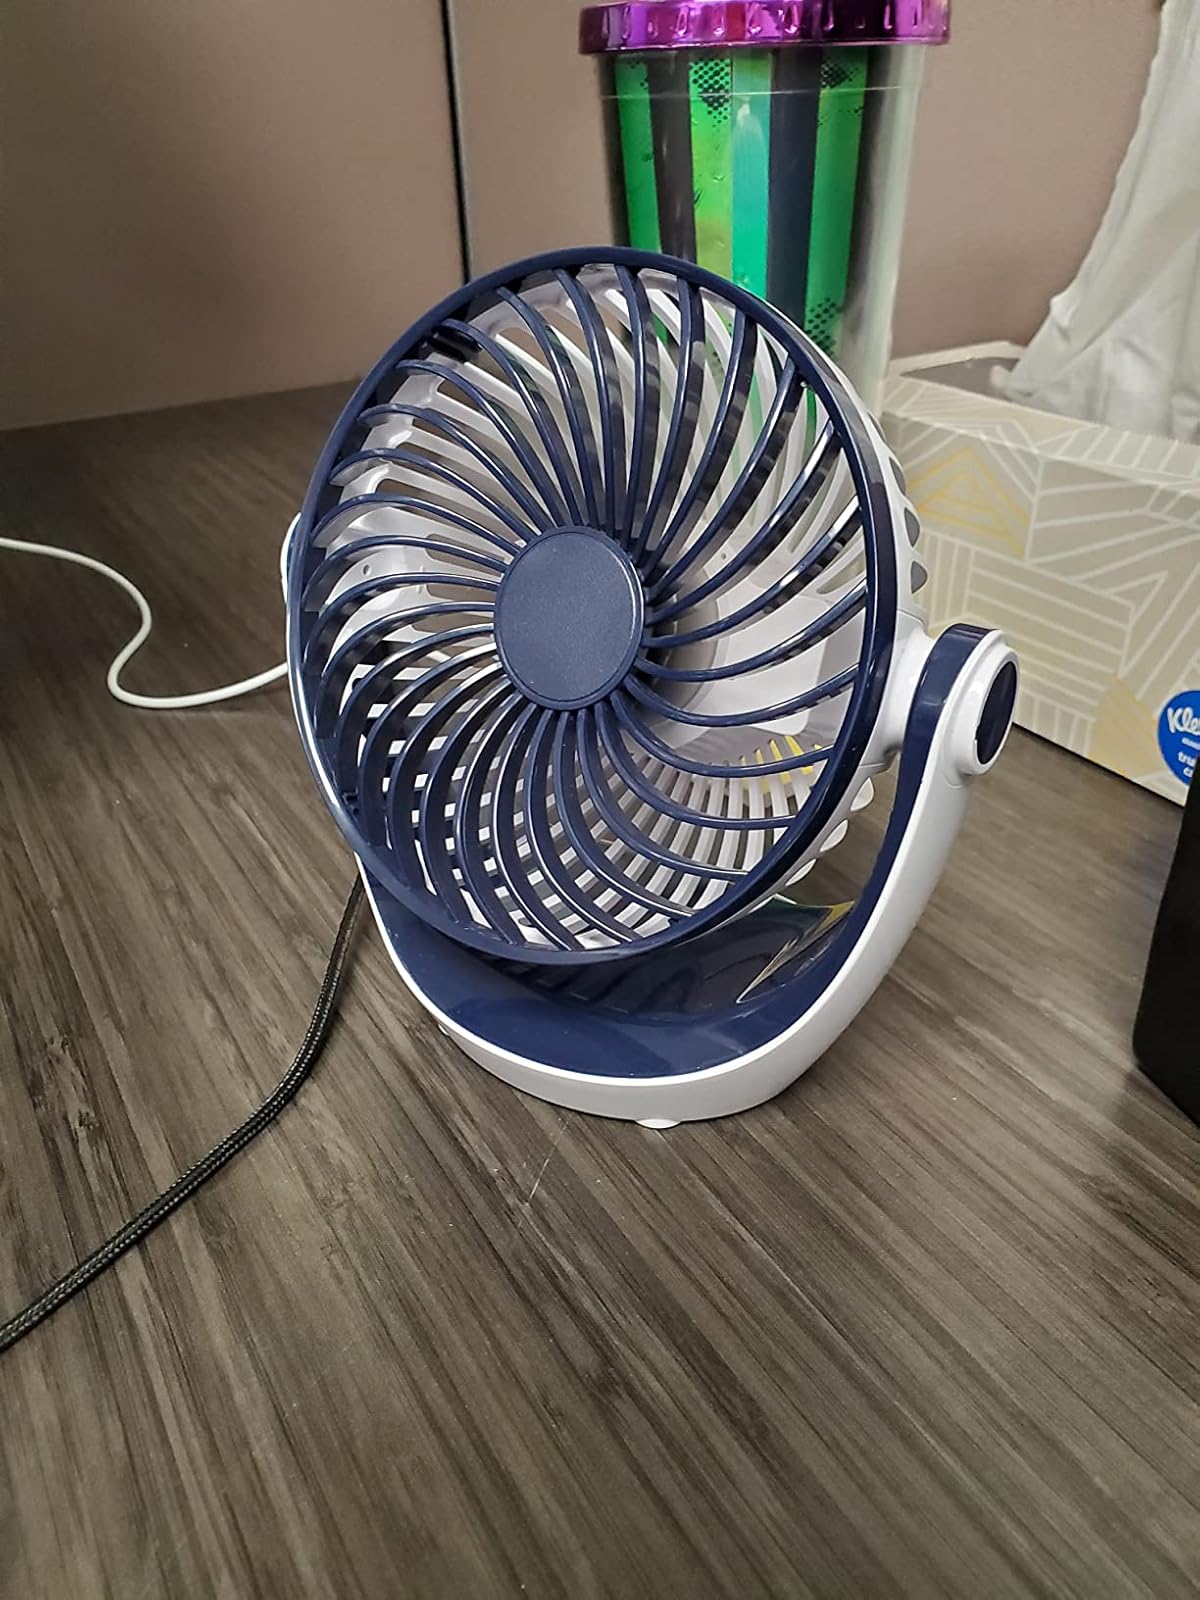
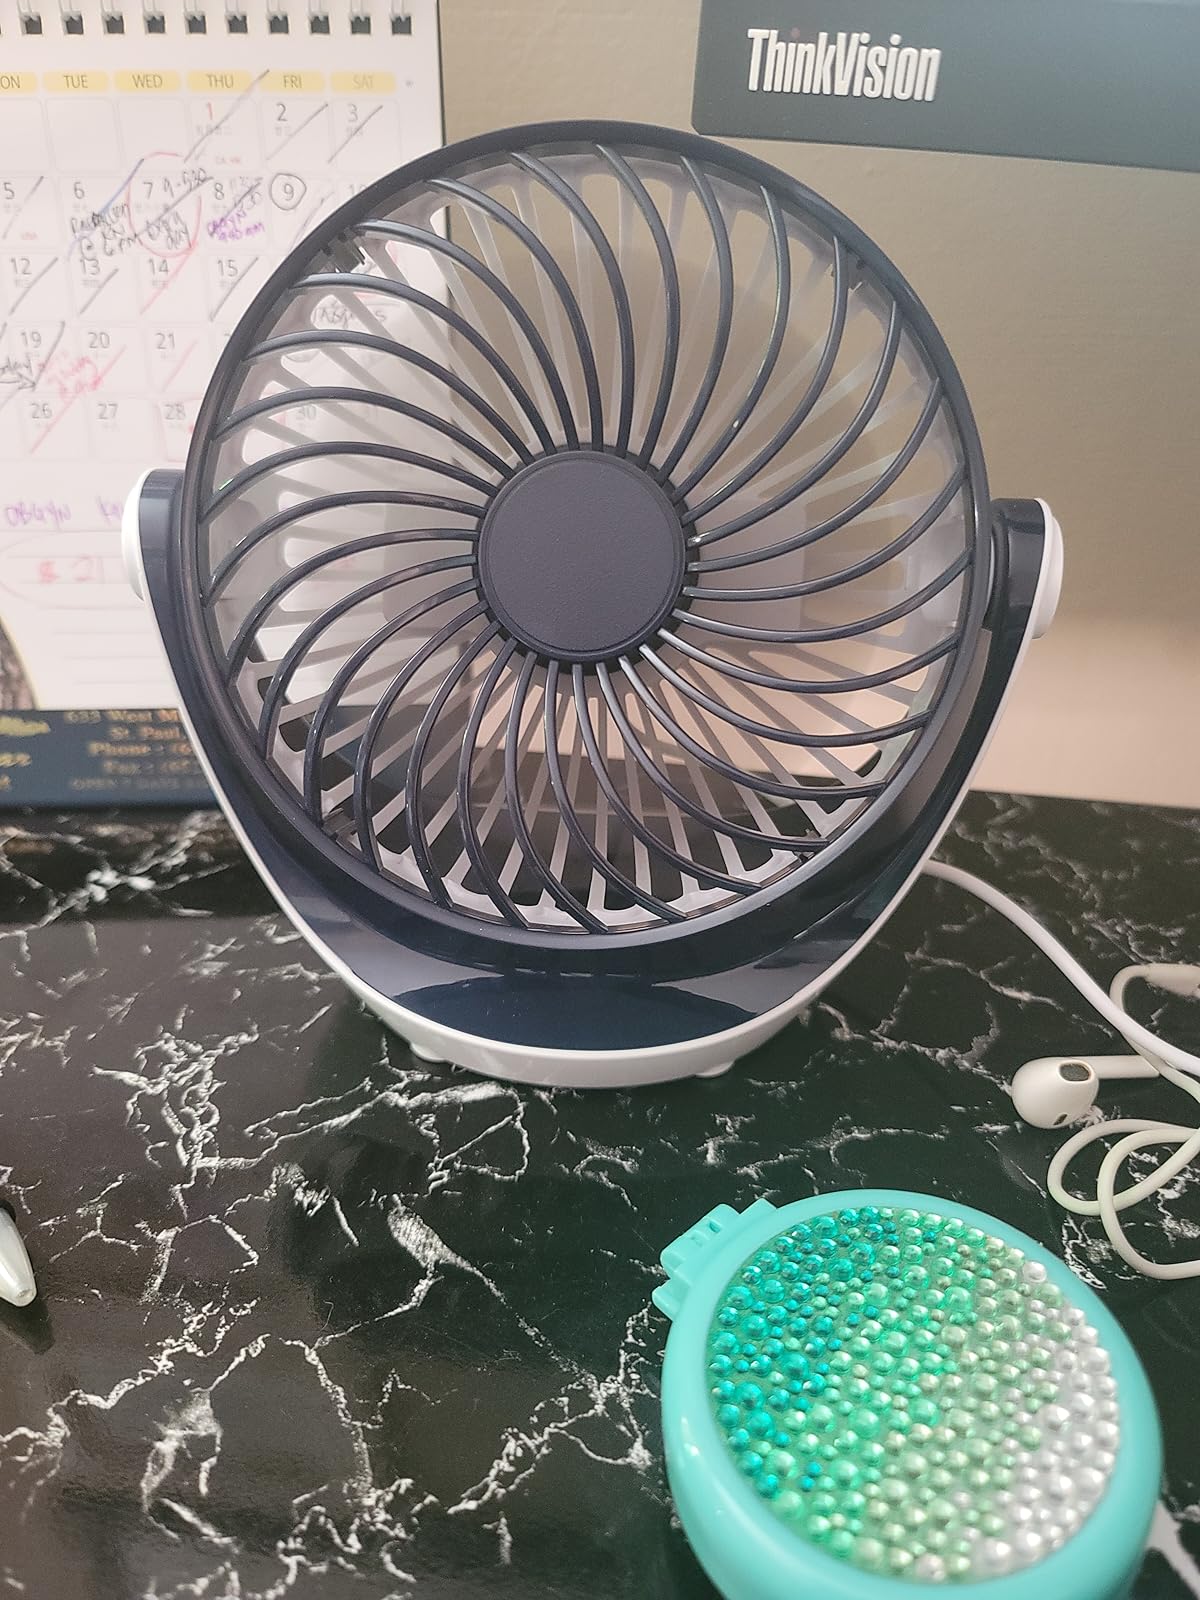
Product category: fan
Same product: yes